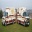
Label: ambulance